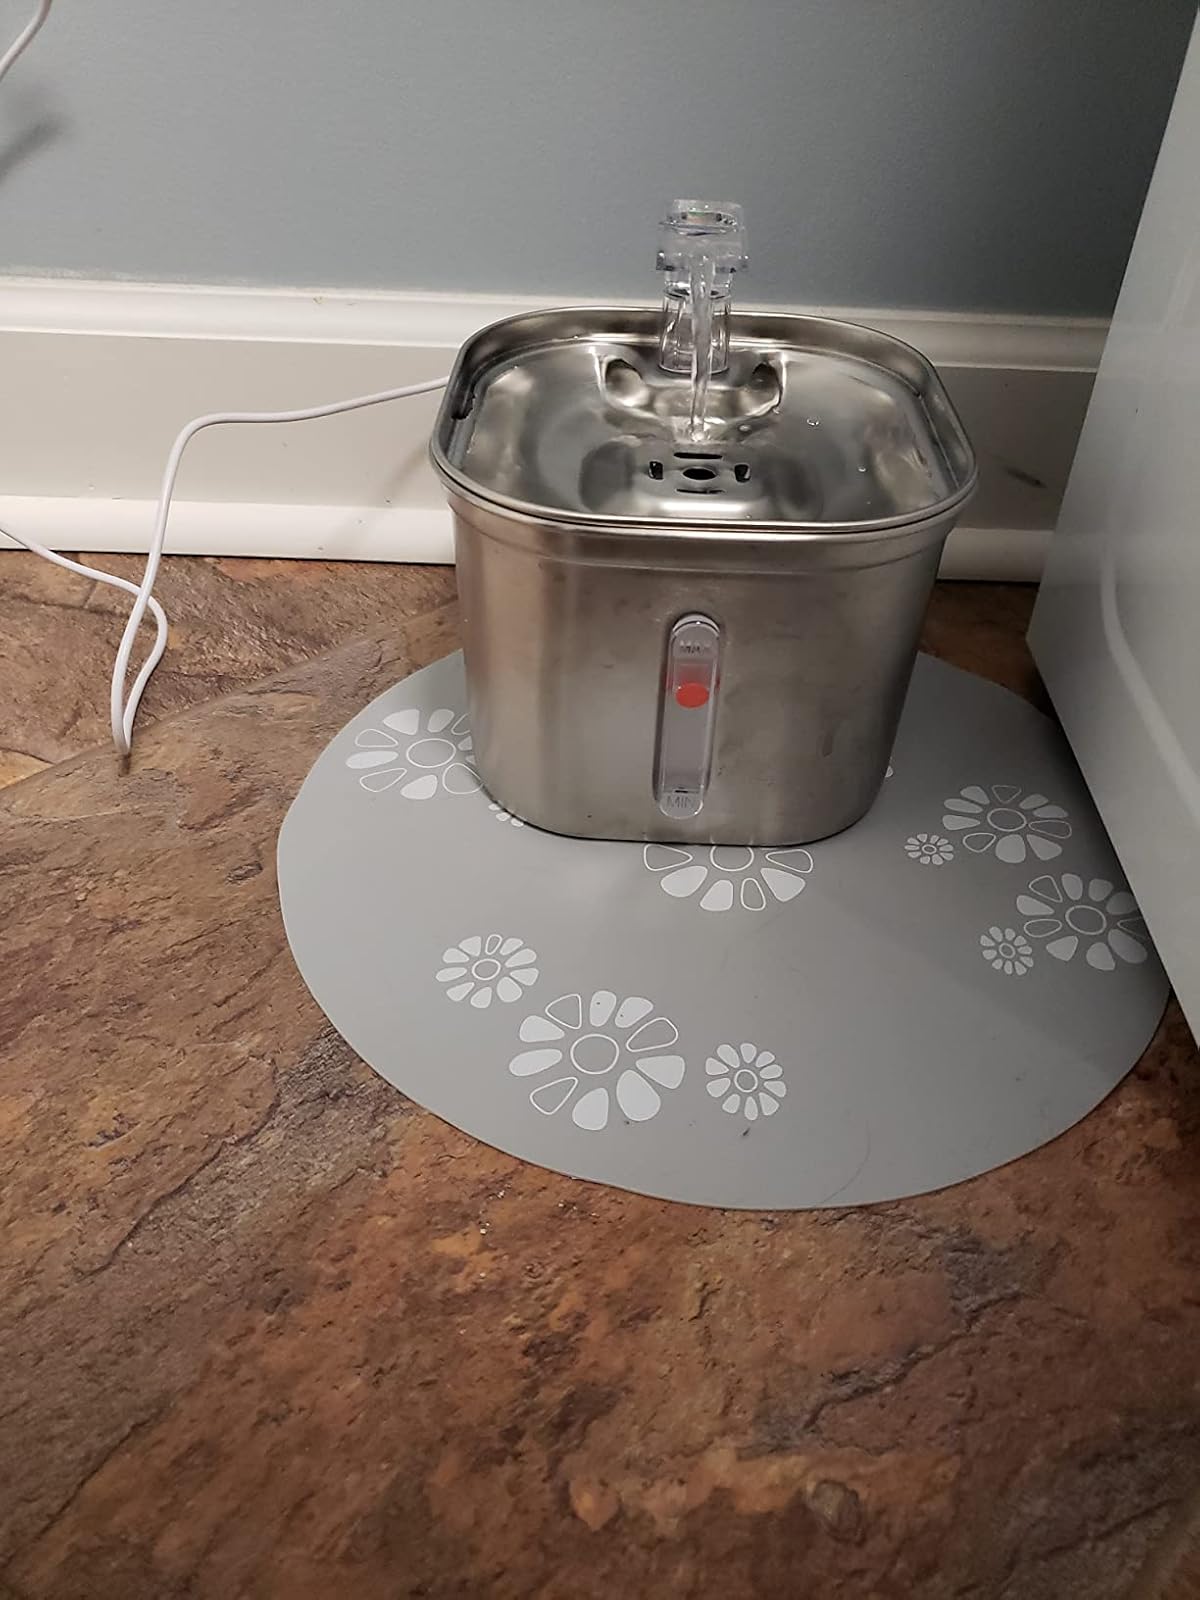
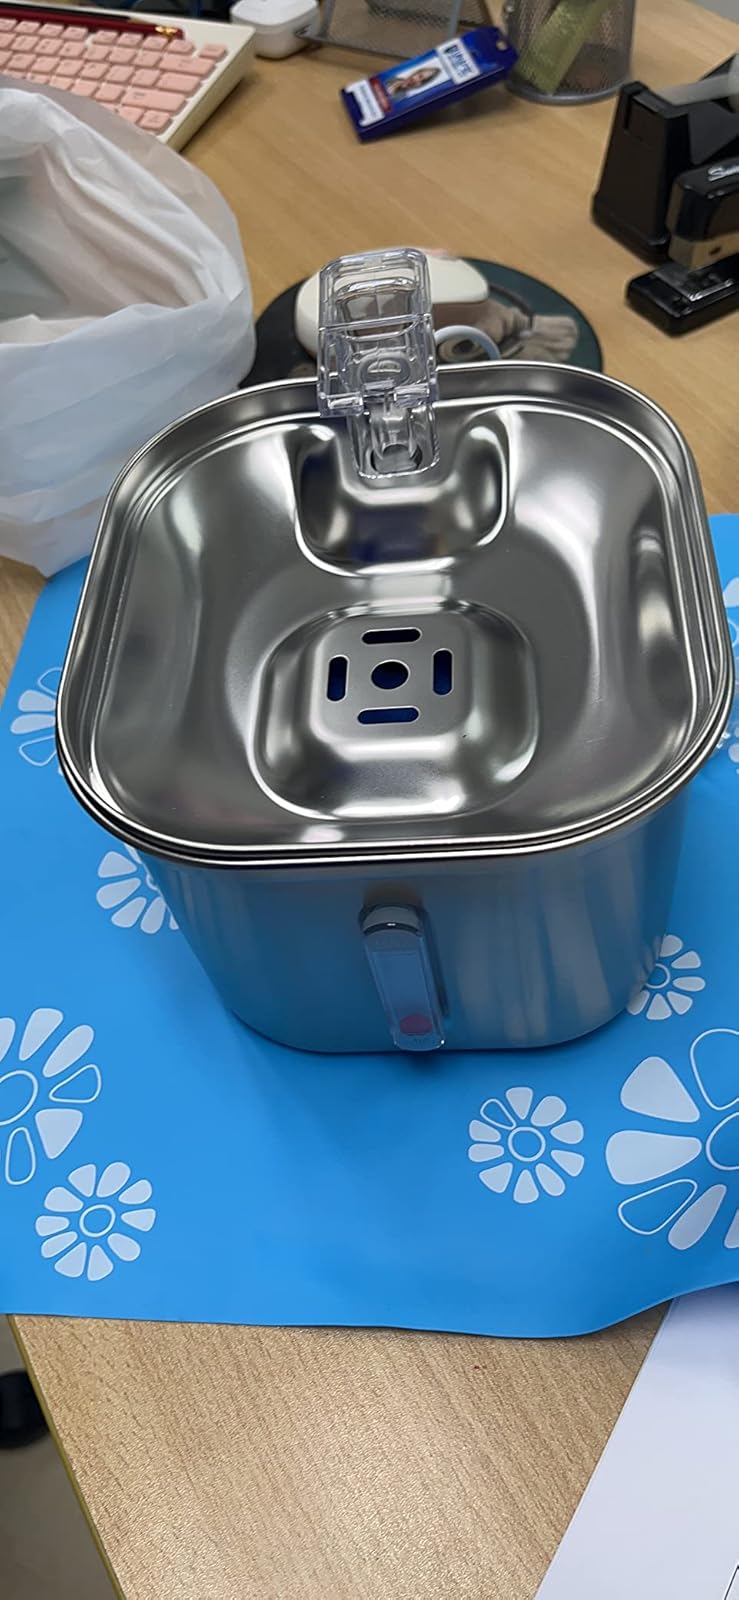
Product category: items_bowl
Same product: yes